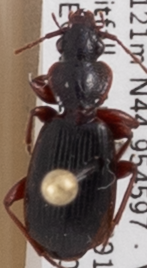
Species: Cymindis cribricollis
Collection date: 2018-08-09
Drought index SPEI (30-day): -1.106
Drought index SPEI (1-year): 1.45
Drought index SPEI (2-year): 0.9